Snorkel (swimming)

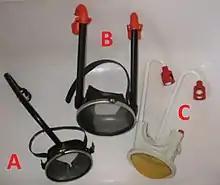
Older swim masks with integrated snorkels

Integrated snorkels are single or multiple tubular devices integrated with, and opening into, a swim or dive mask, and a snorkel-mask is a swim or dive mask with single or multiple integrated snorkels. The integrated snorkel mask may be a half-mask, which encloses the eyes and nose but excludes the mouth, or a full-face snorkel mask, which covers the eyes, nose, and mouth. Early designs of snorkel-mask typically comprised a tube for breathing with an immersion-activated shut-off valve at the top, and the bottom opening into the mask, which might cover the mouth as well as the nose and eyes. Such snorkels tended to be permanent fixtures, but a minority could be detached from their sockets and replaced with plugs allowing the masks to be used without their snorkels.